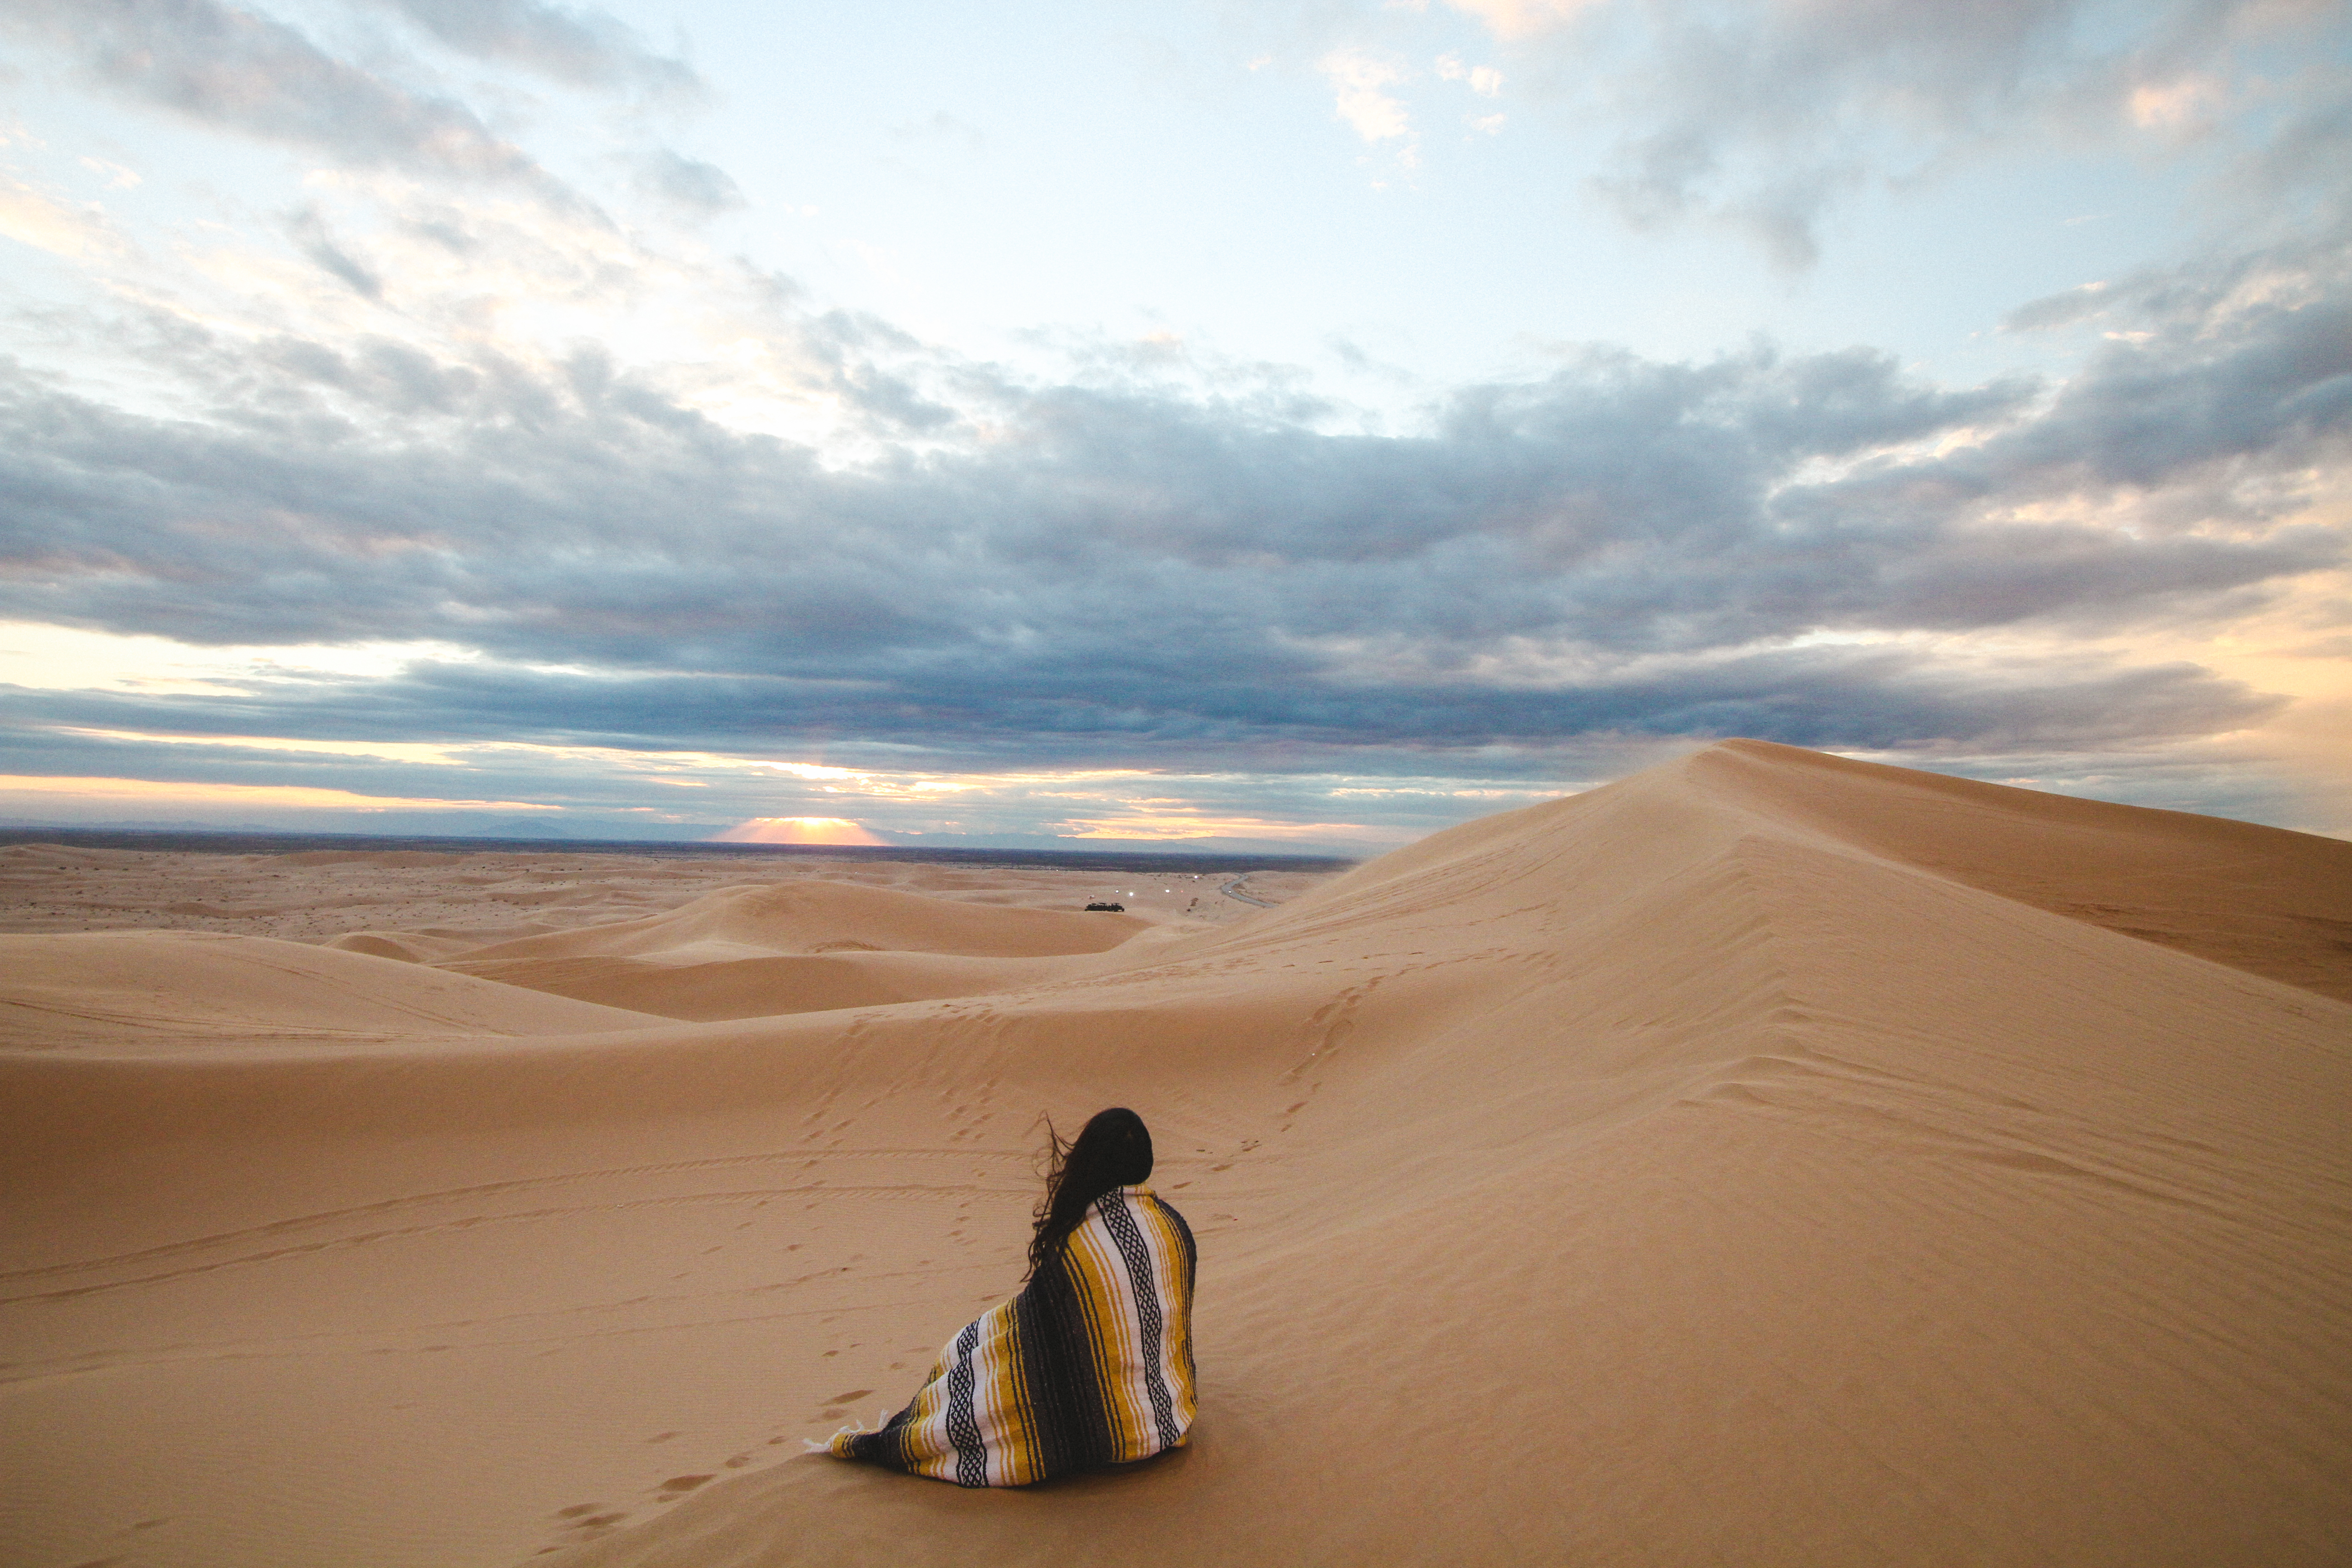
landscape, sea, sand, desert, dune, material, habitat, sahara, landform, erg, natural environment, geographical feature, aeolian landform